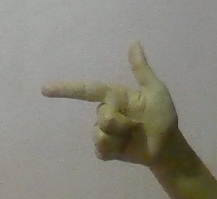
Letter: yaa